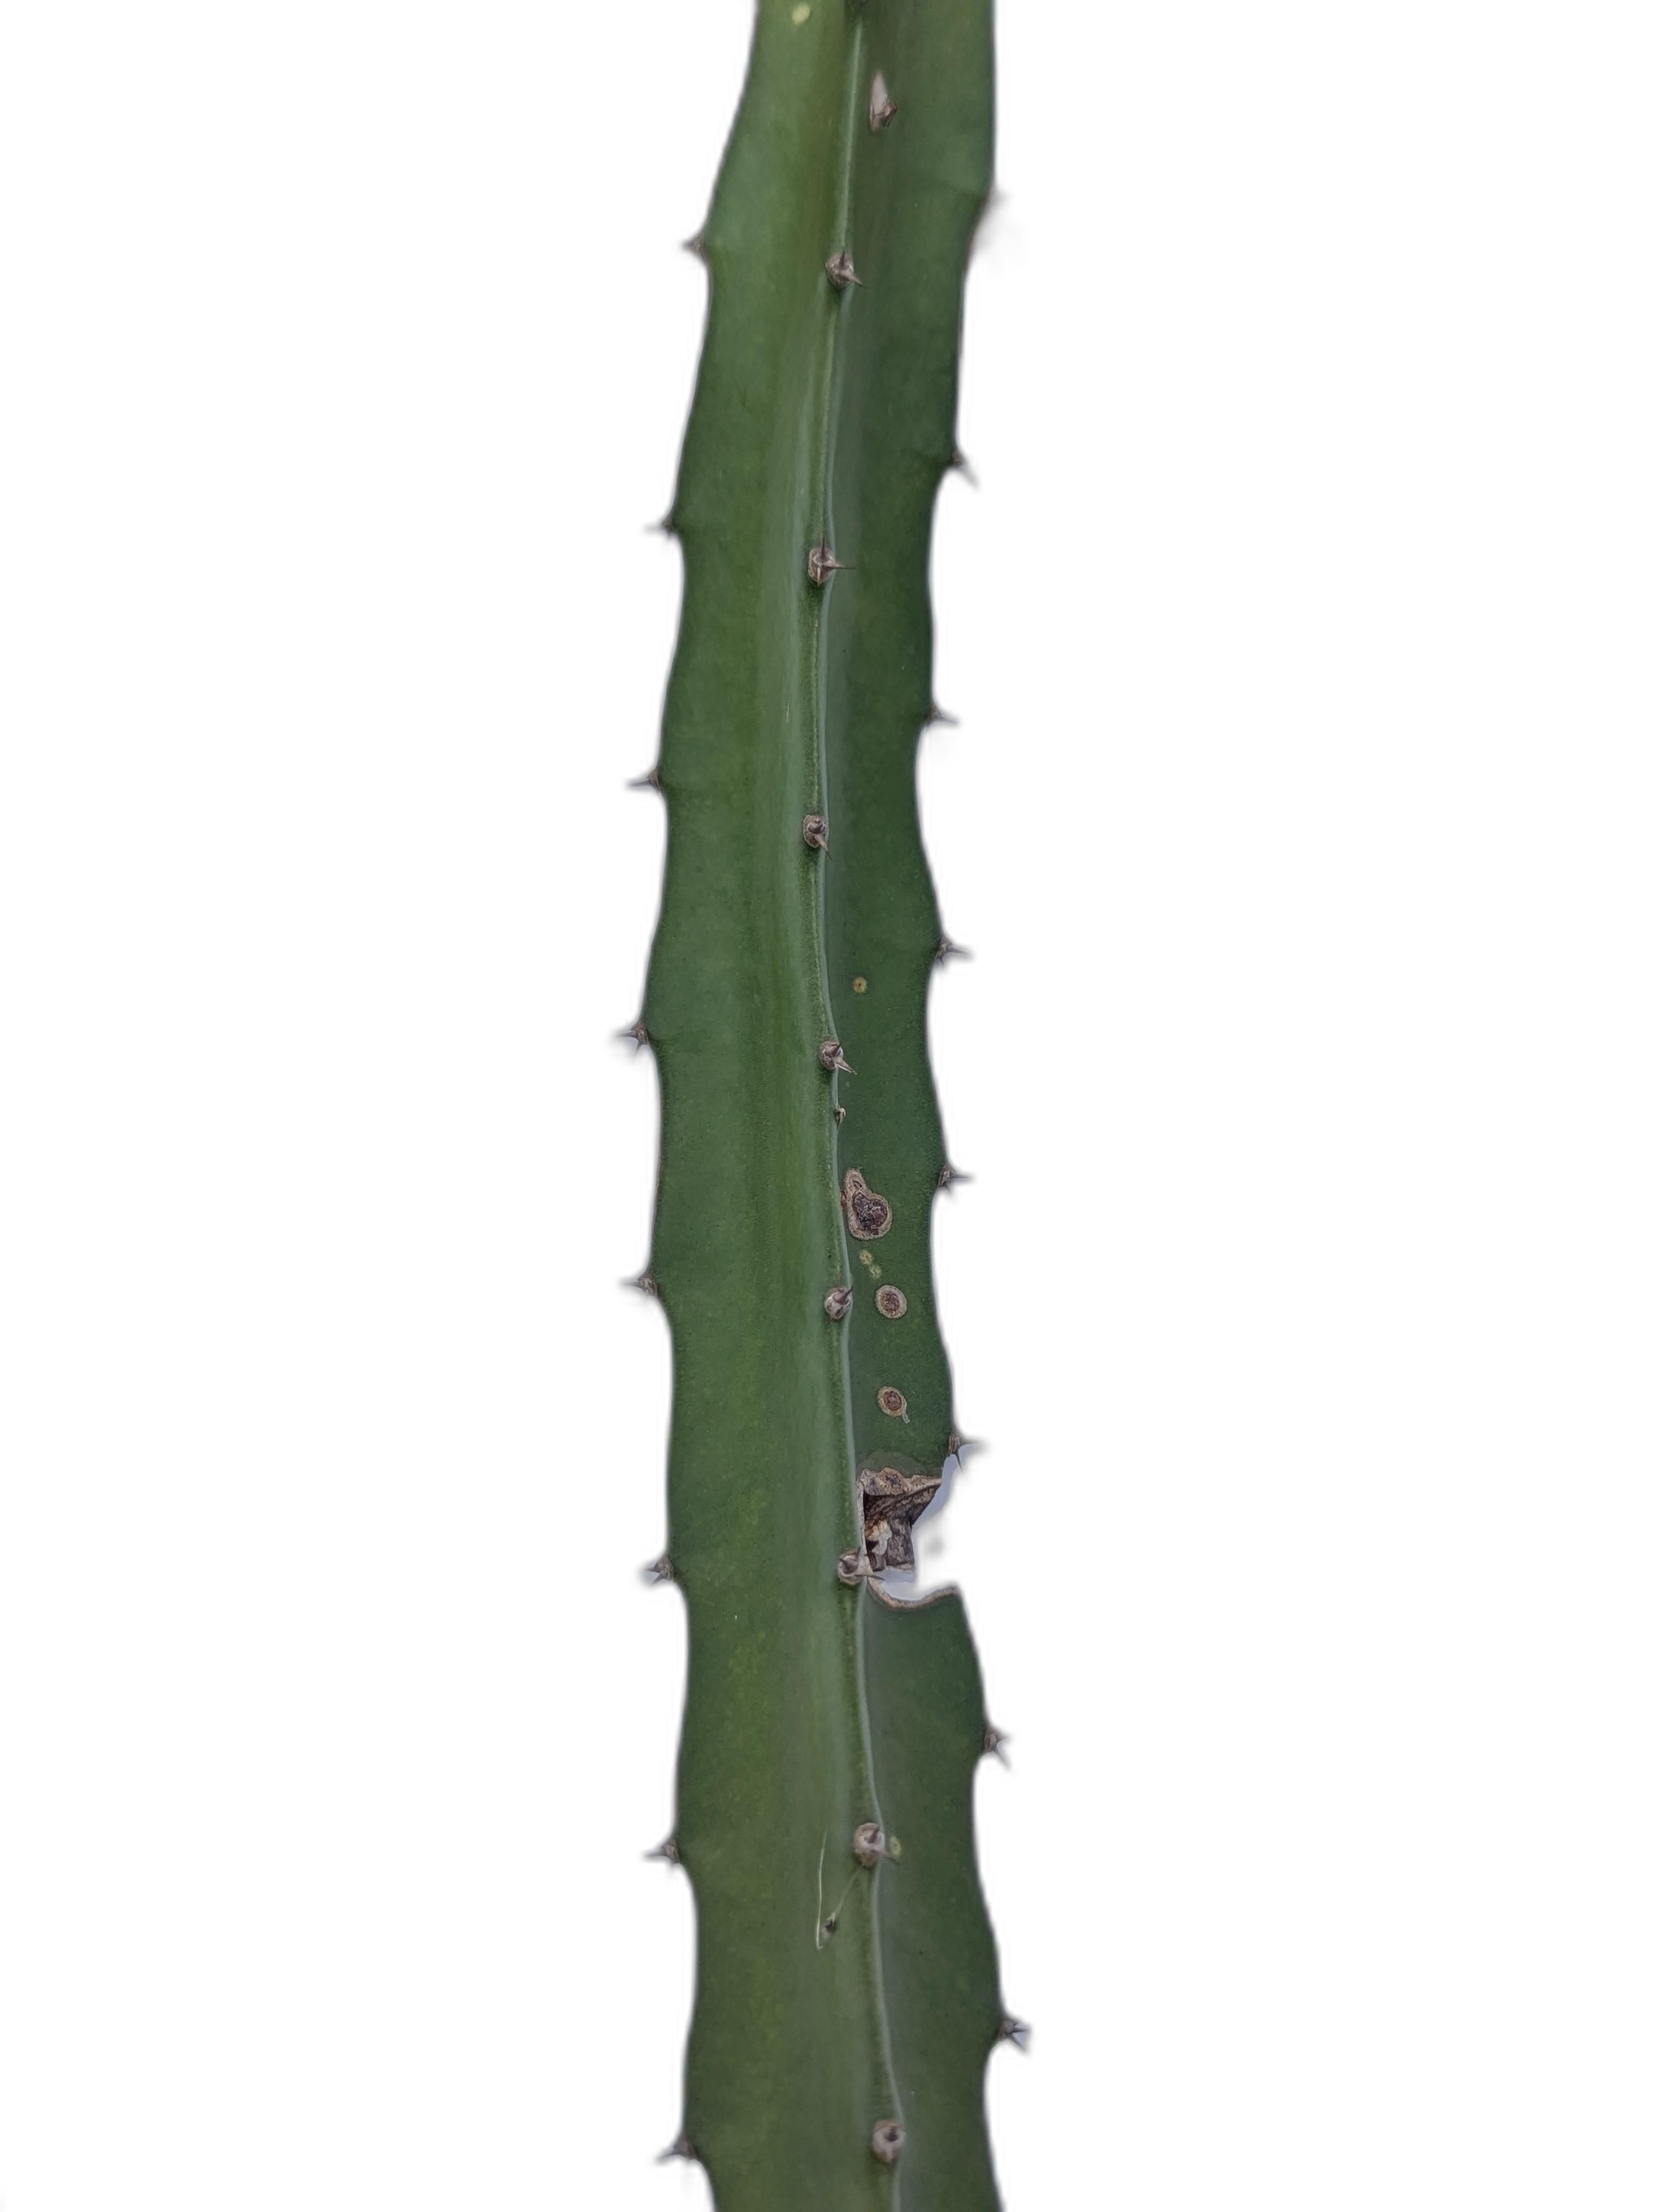
Label: Bad leaf